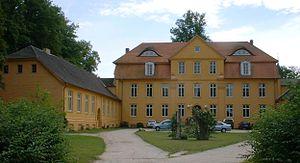
Lühburg est une commune rurale allemande de l'est de l'arrondissement de Rostock appartenant au Mecklembourg-Poméranie-Occidentale et au canton de Gnoien. Sa population, en diminution, comptait 242 habitants au 31 décembre 2010.